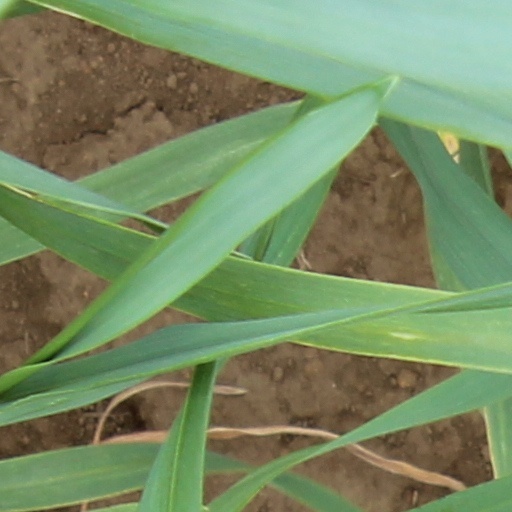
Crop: wheat